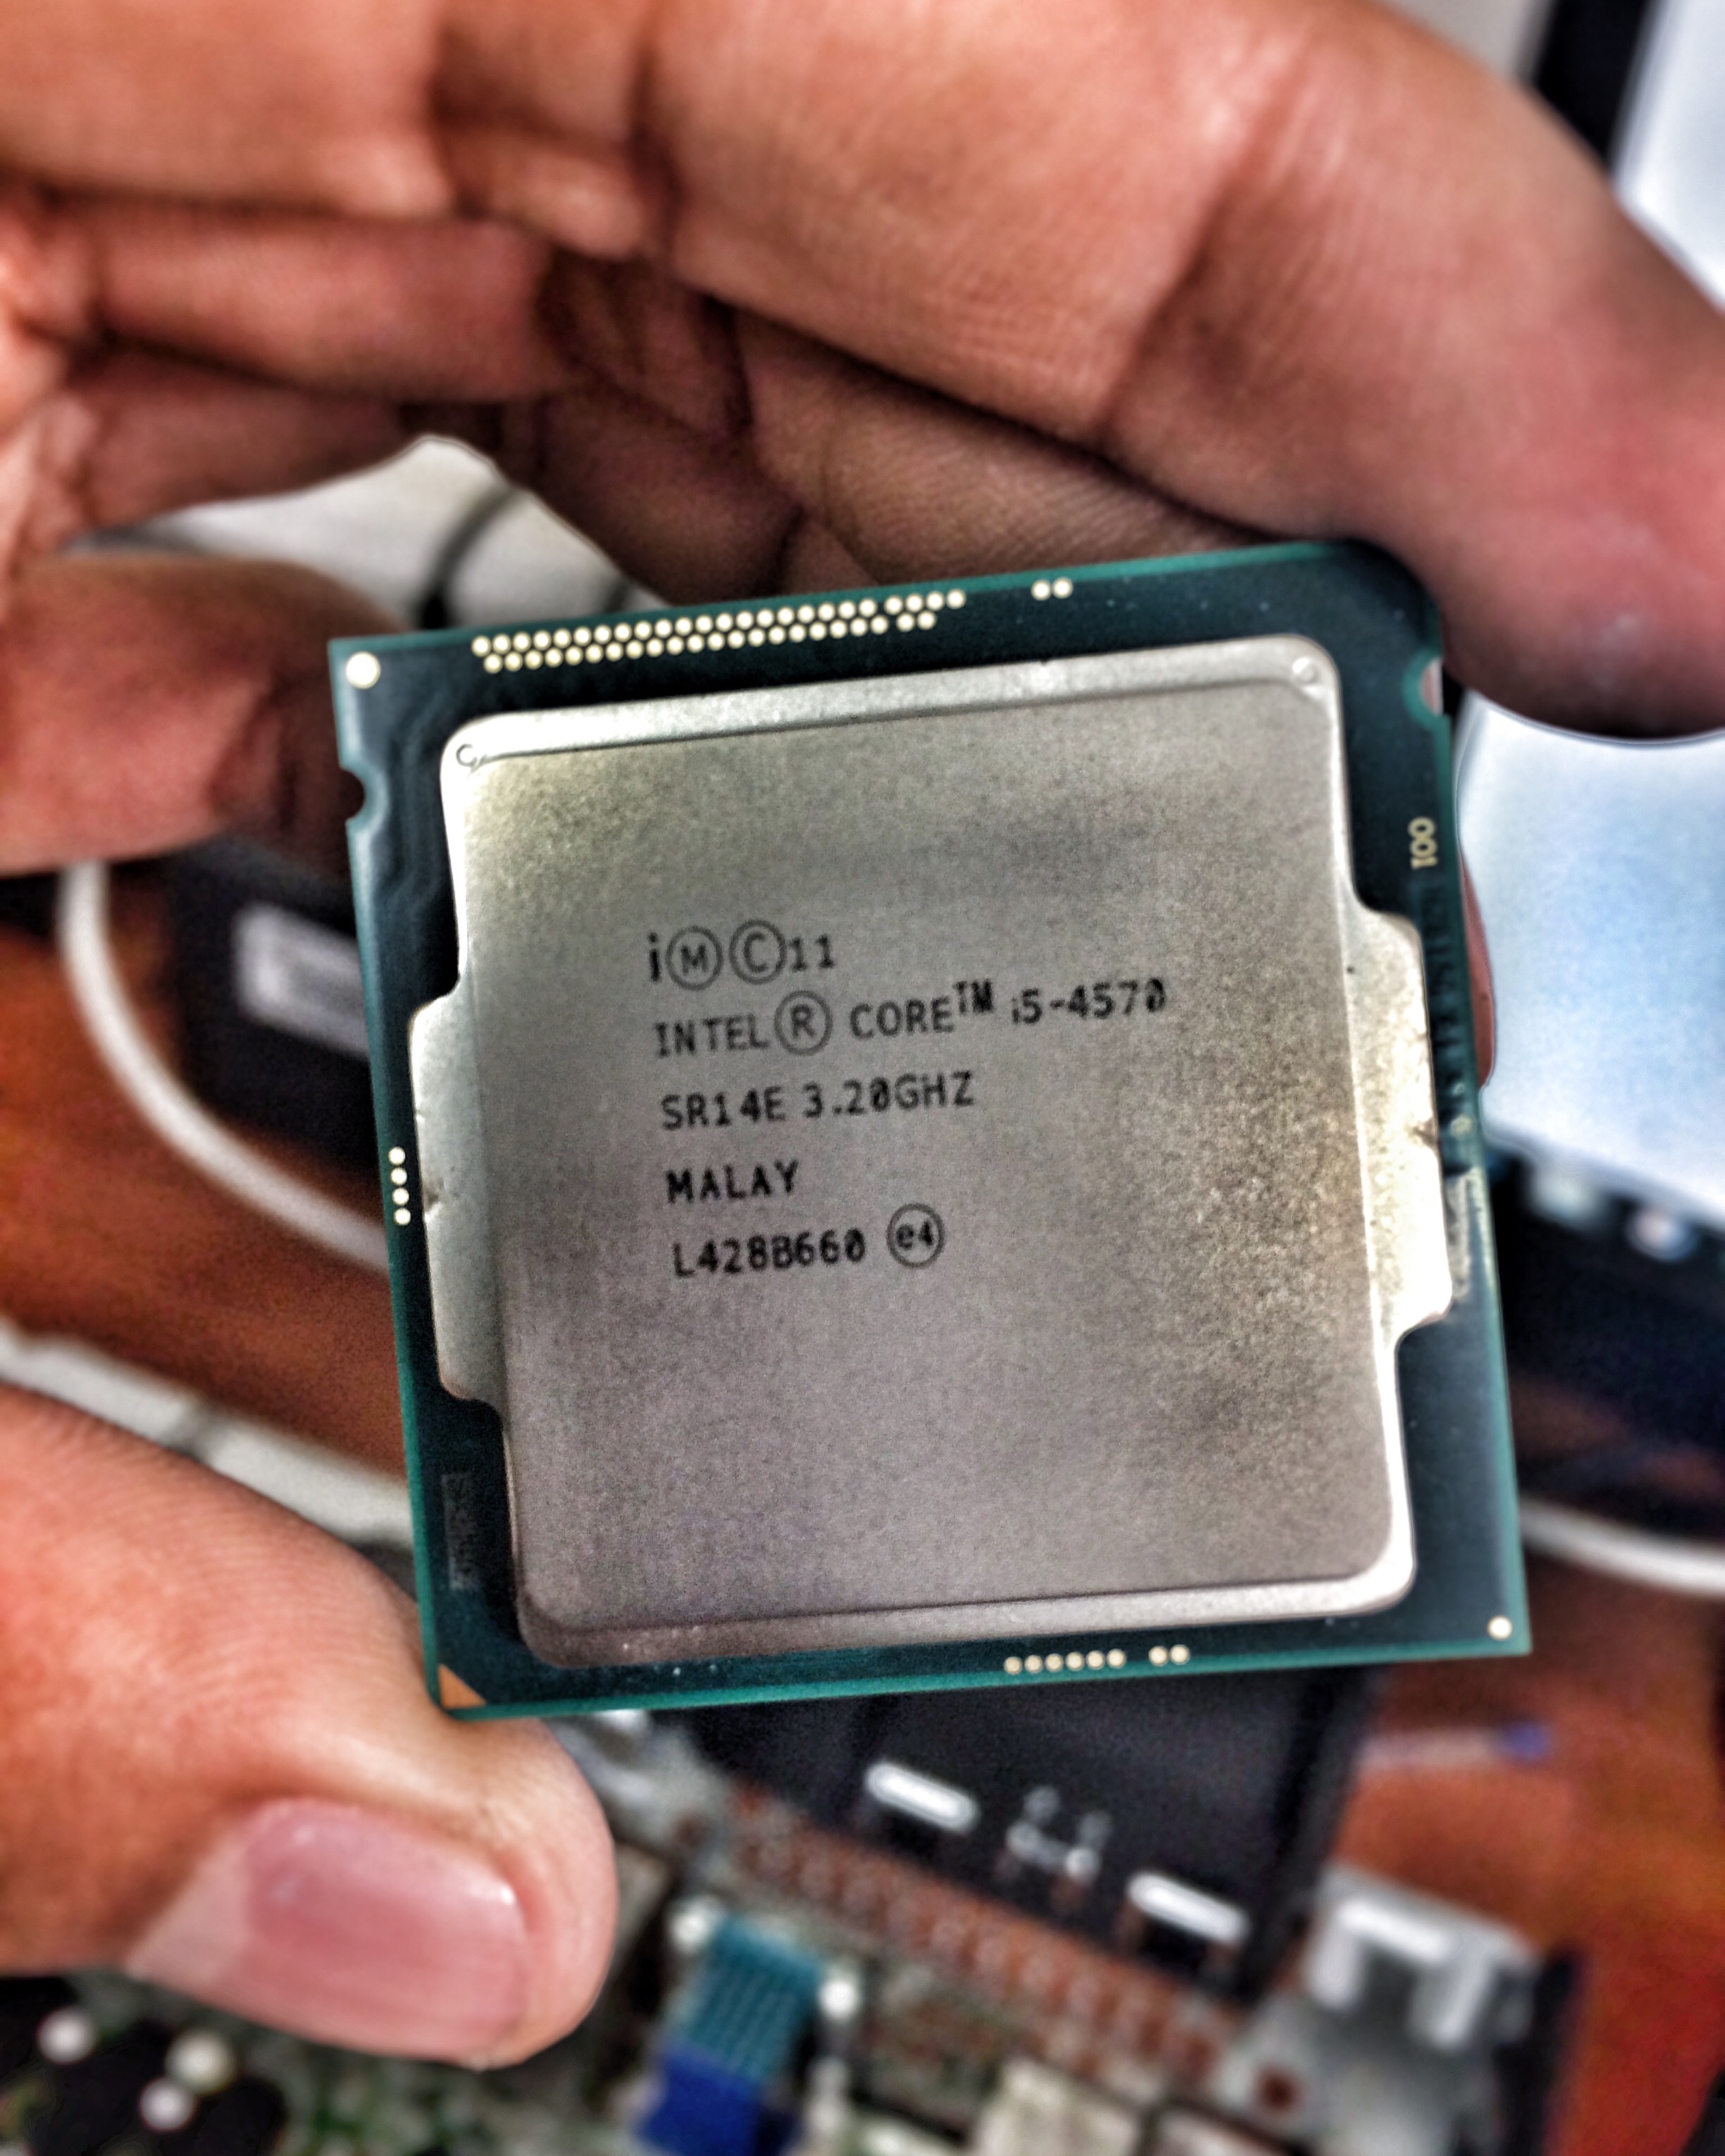
hand, technology, human body, electronics, eye, organ